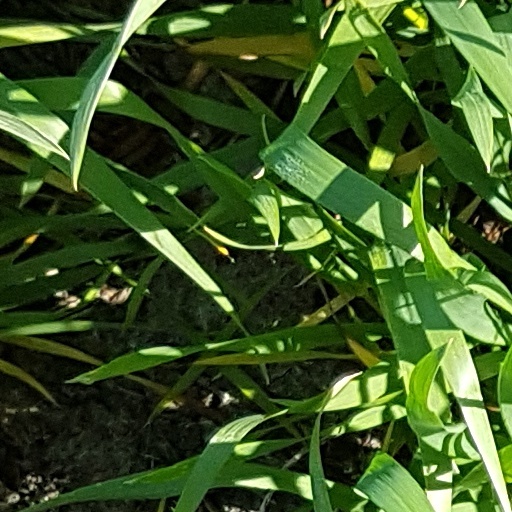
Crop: wheat